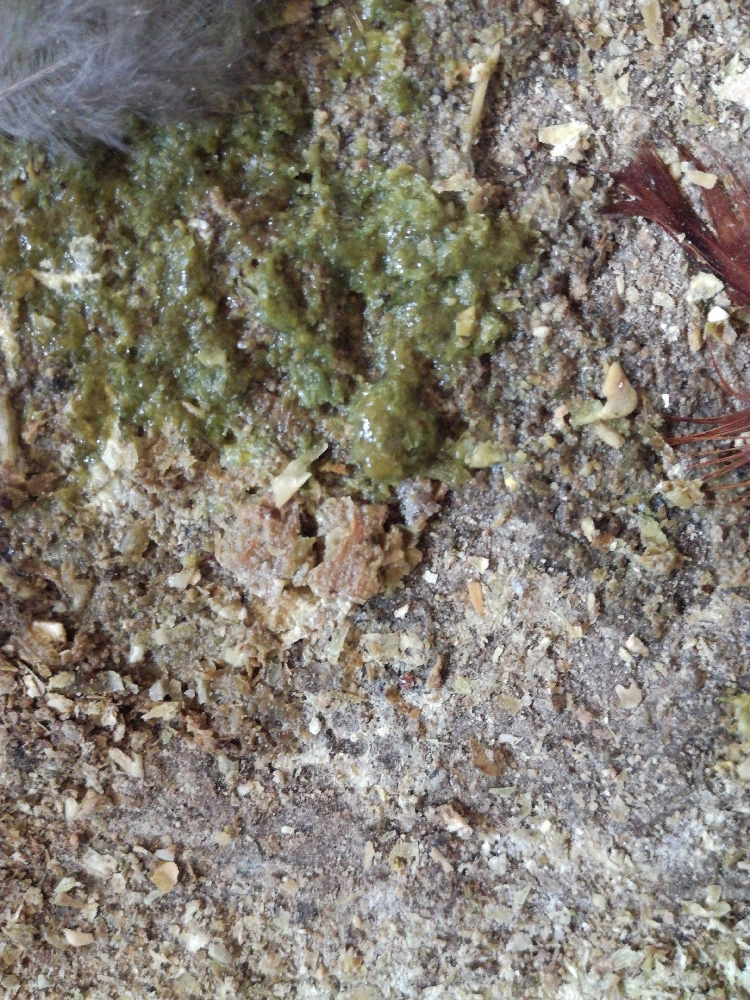
PCR-confirmed diagnosis: Newcastle disease